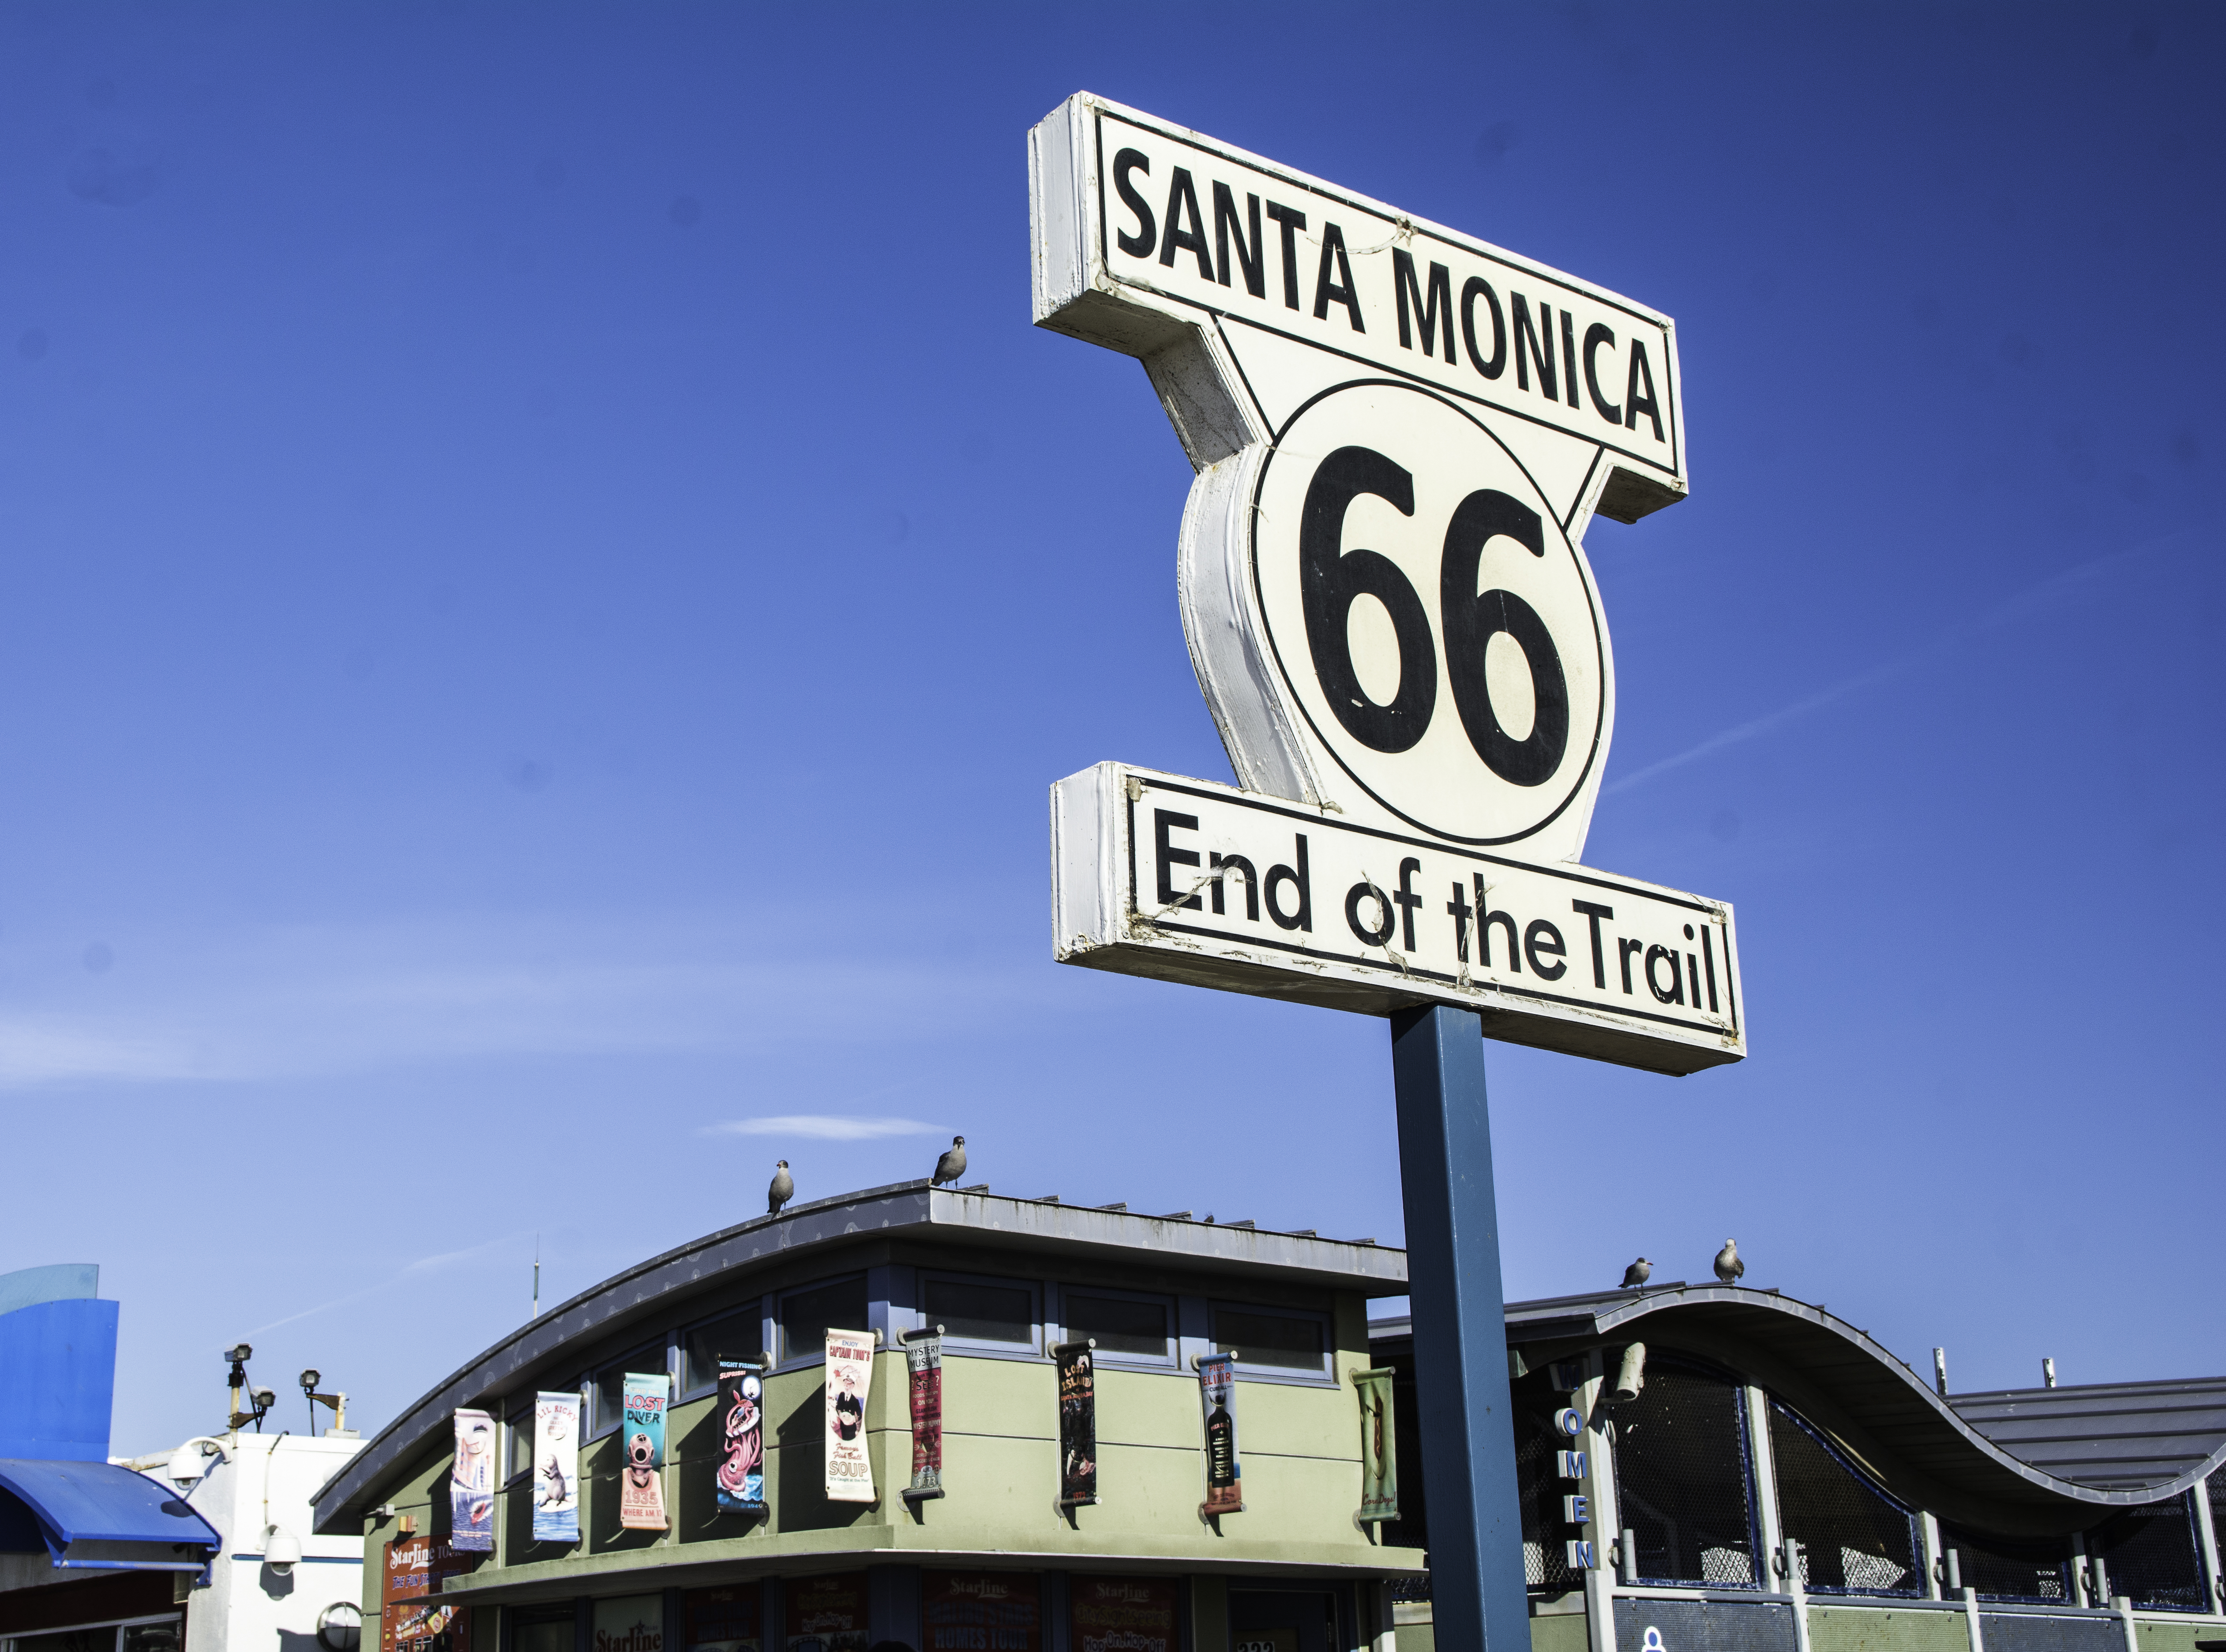
advertising, sign, street sign, signage, santamonicapier, route66